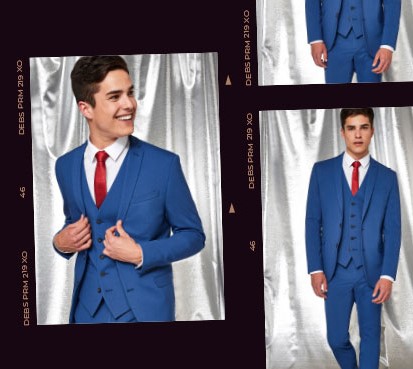
Gender: men